Caffe Reggio

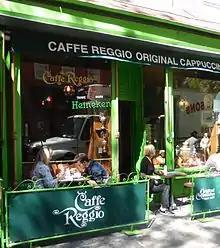
Caffe Reggio, September 2015

Caffe Reggio is a New York City coffeehouse at 119 Macdougal Street in the heart of Manhattan's Greenwich Village which first opened in 1927.